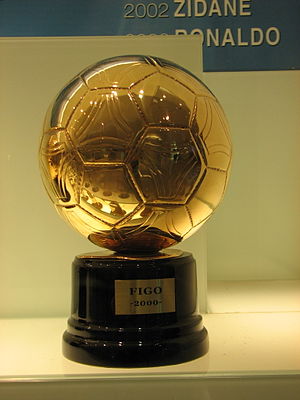
Luís Figo / Titler og priser
Figos Ballon d'Or
Luís Figo er en portugisisk tidligere fodboldspiller og modtager af den højeste udmærkelse Ballon d'Or. Luís Figo var midtbanespiller og spillede bl.a. for Sporting Lissabon, FC Barcelona, Real Madrid, og Inter. Han har som spiller vundet en lang række titler og er med 127 kampe for det portugisiske landshold den spiller, der har opnået flest landskampe for Portugal.